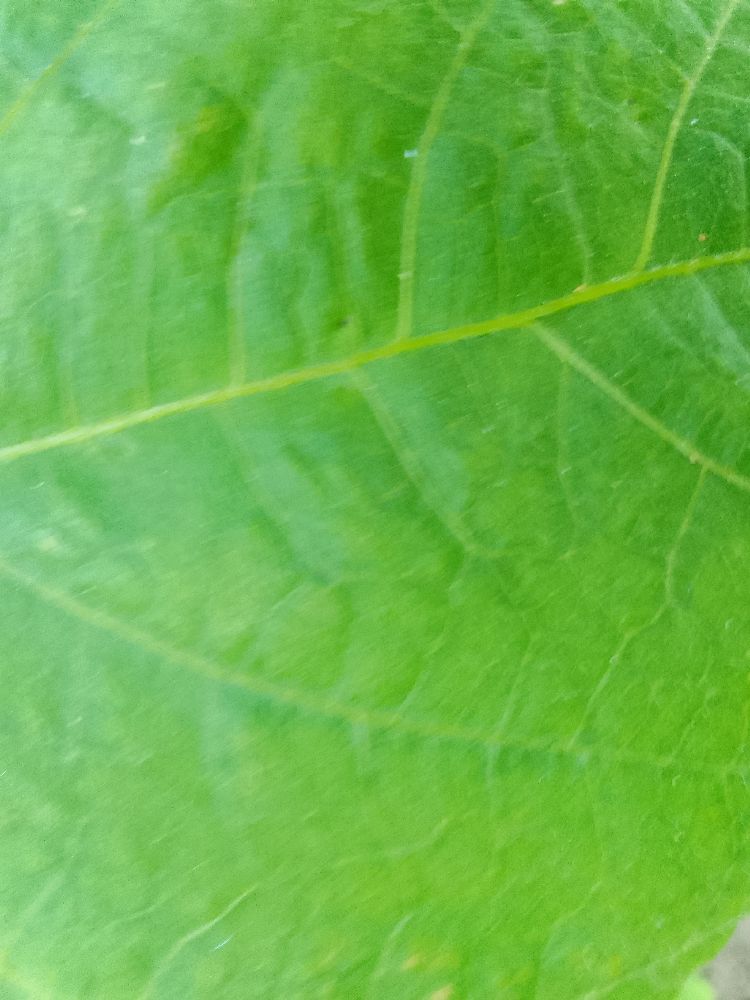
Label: healthy